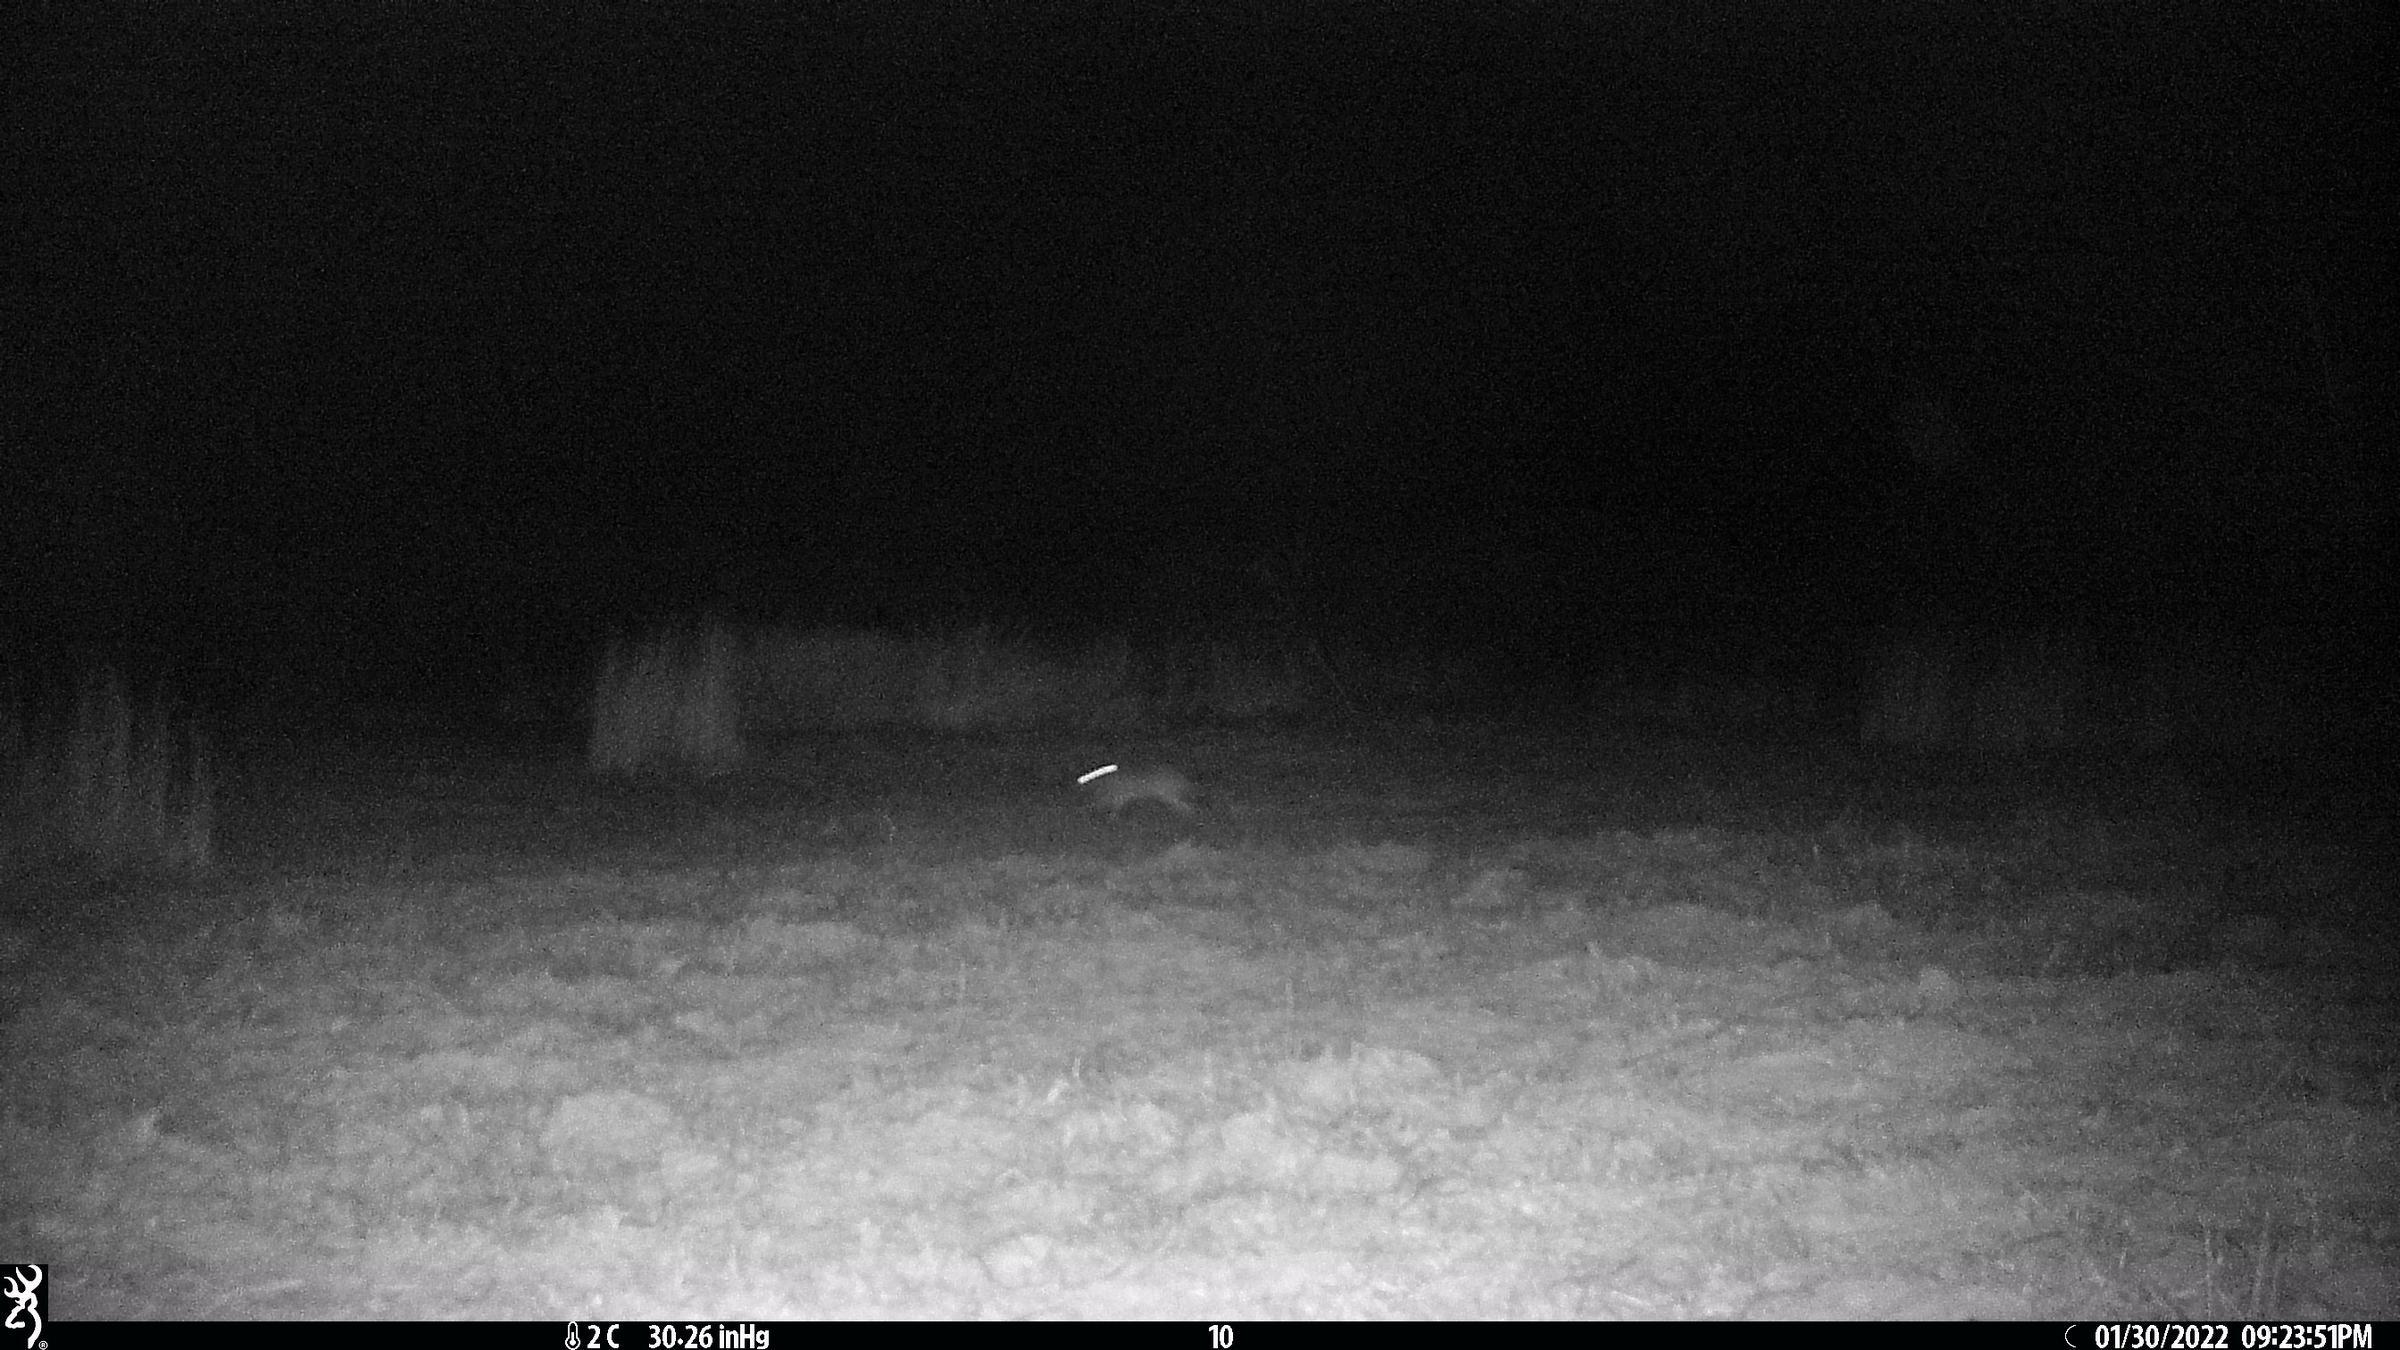
Species: Lepus granatensis